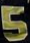
Number: 5